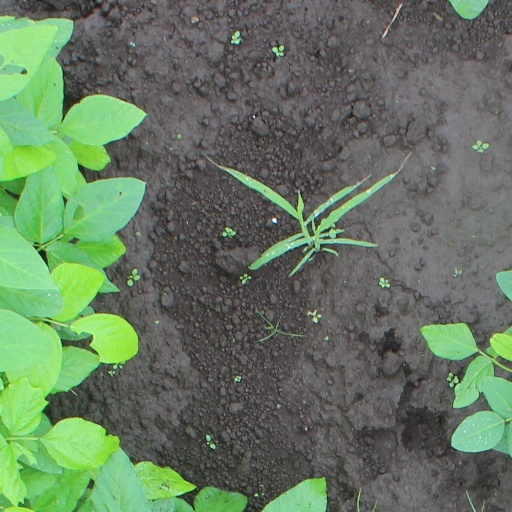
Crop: soybean